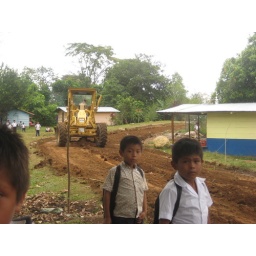
The gov't is building a road in my town